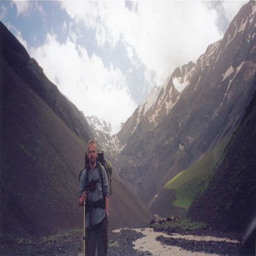
person stumbling down the last meters of the mountain